Luplanté

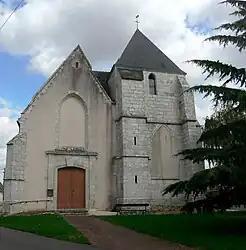
The church in Luplanté

Luplanté is a commune in the Eure-et-Loir department in northern France.